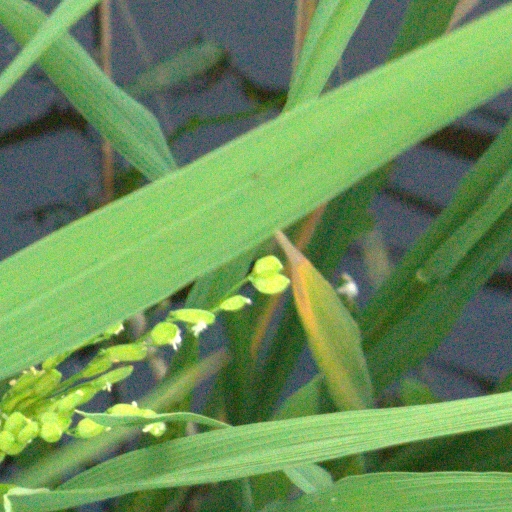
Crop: rice